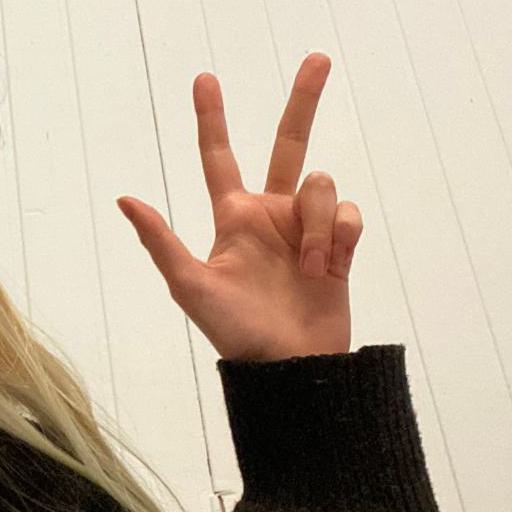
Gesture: three2